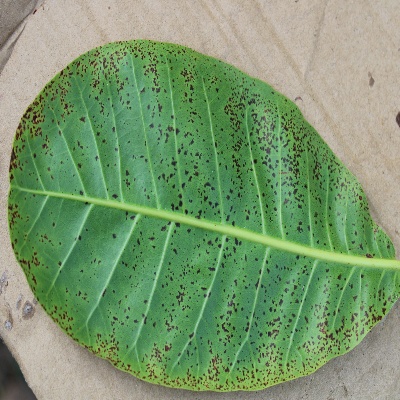
Crop: Cashew
Condition: anthracnose